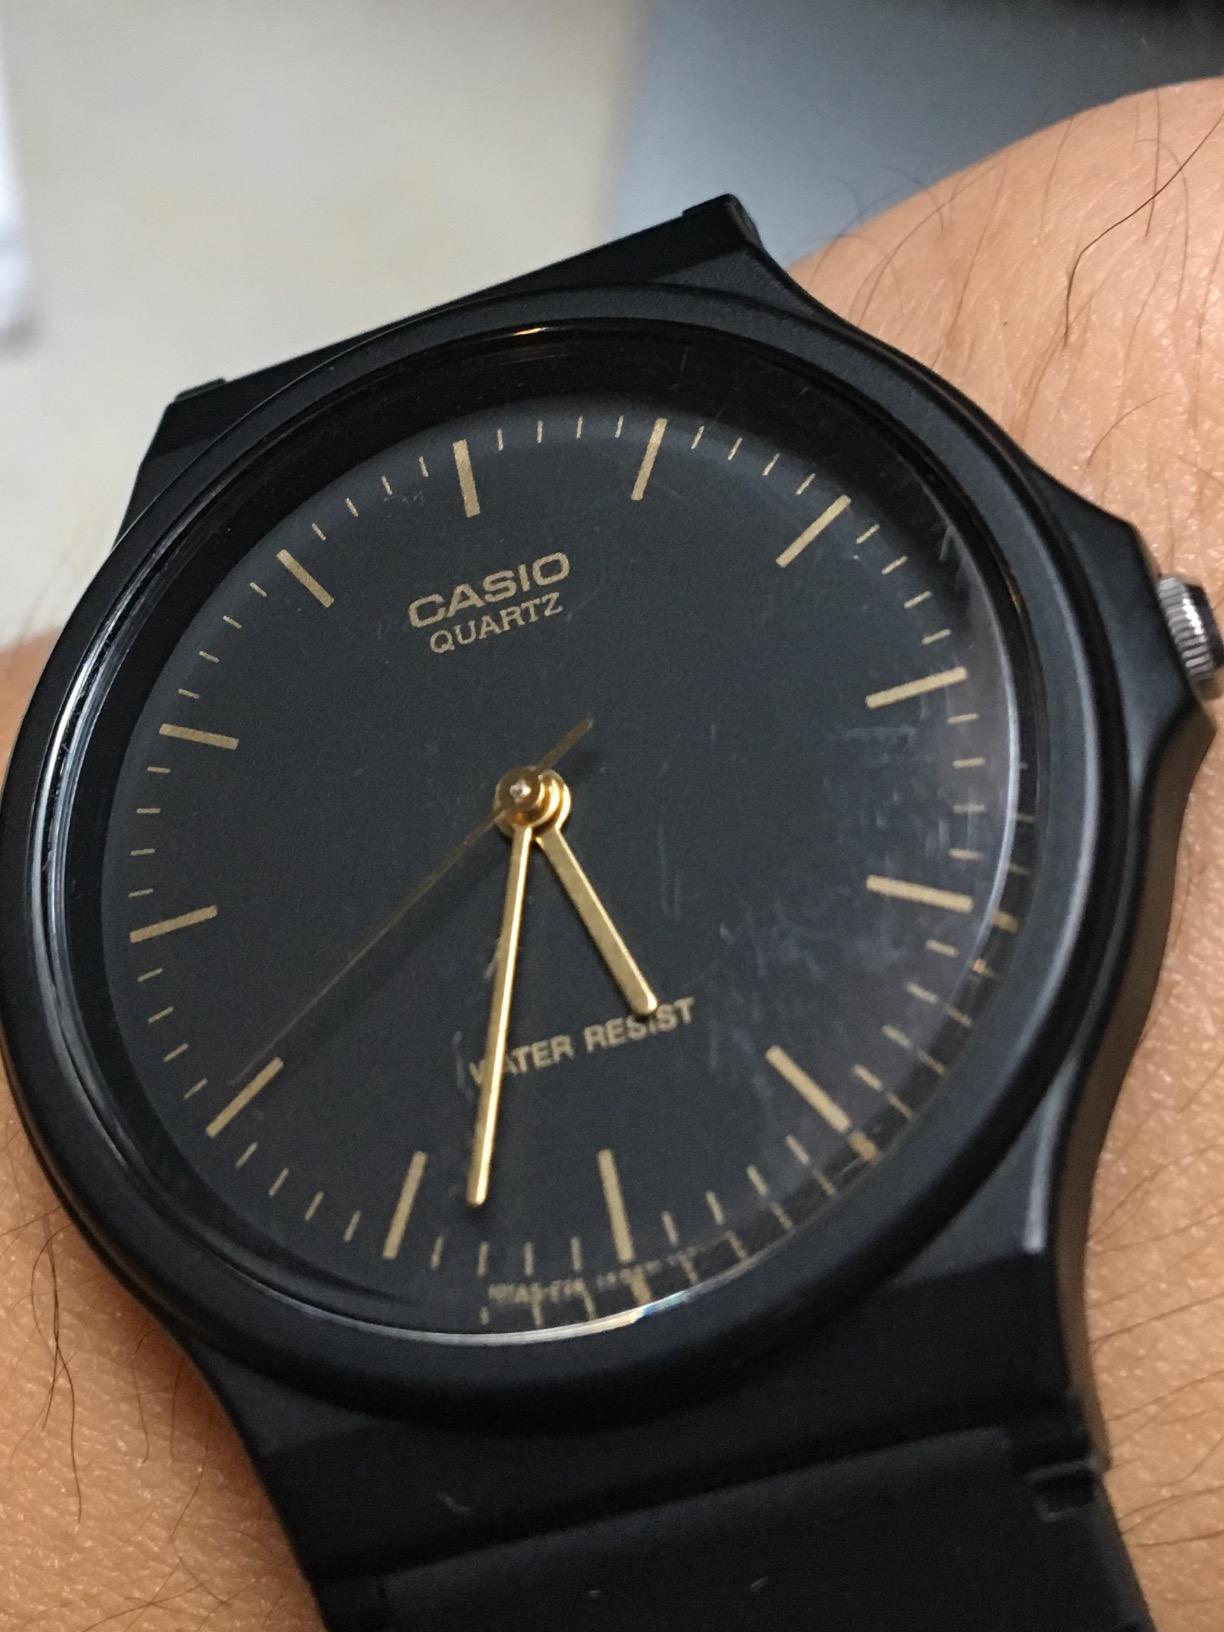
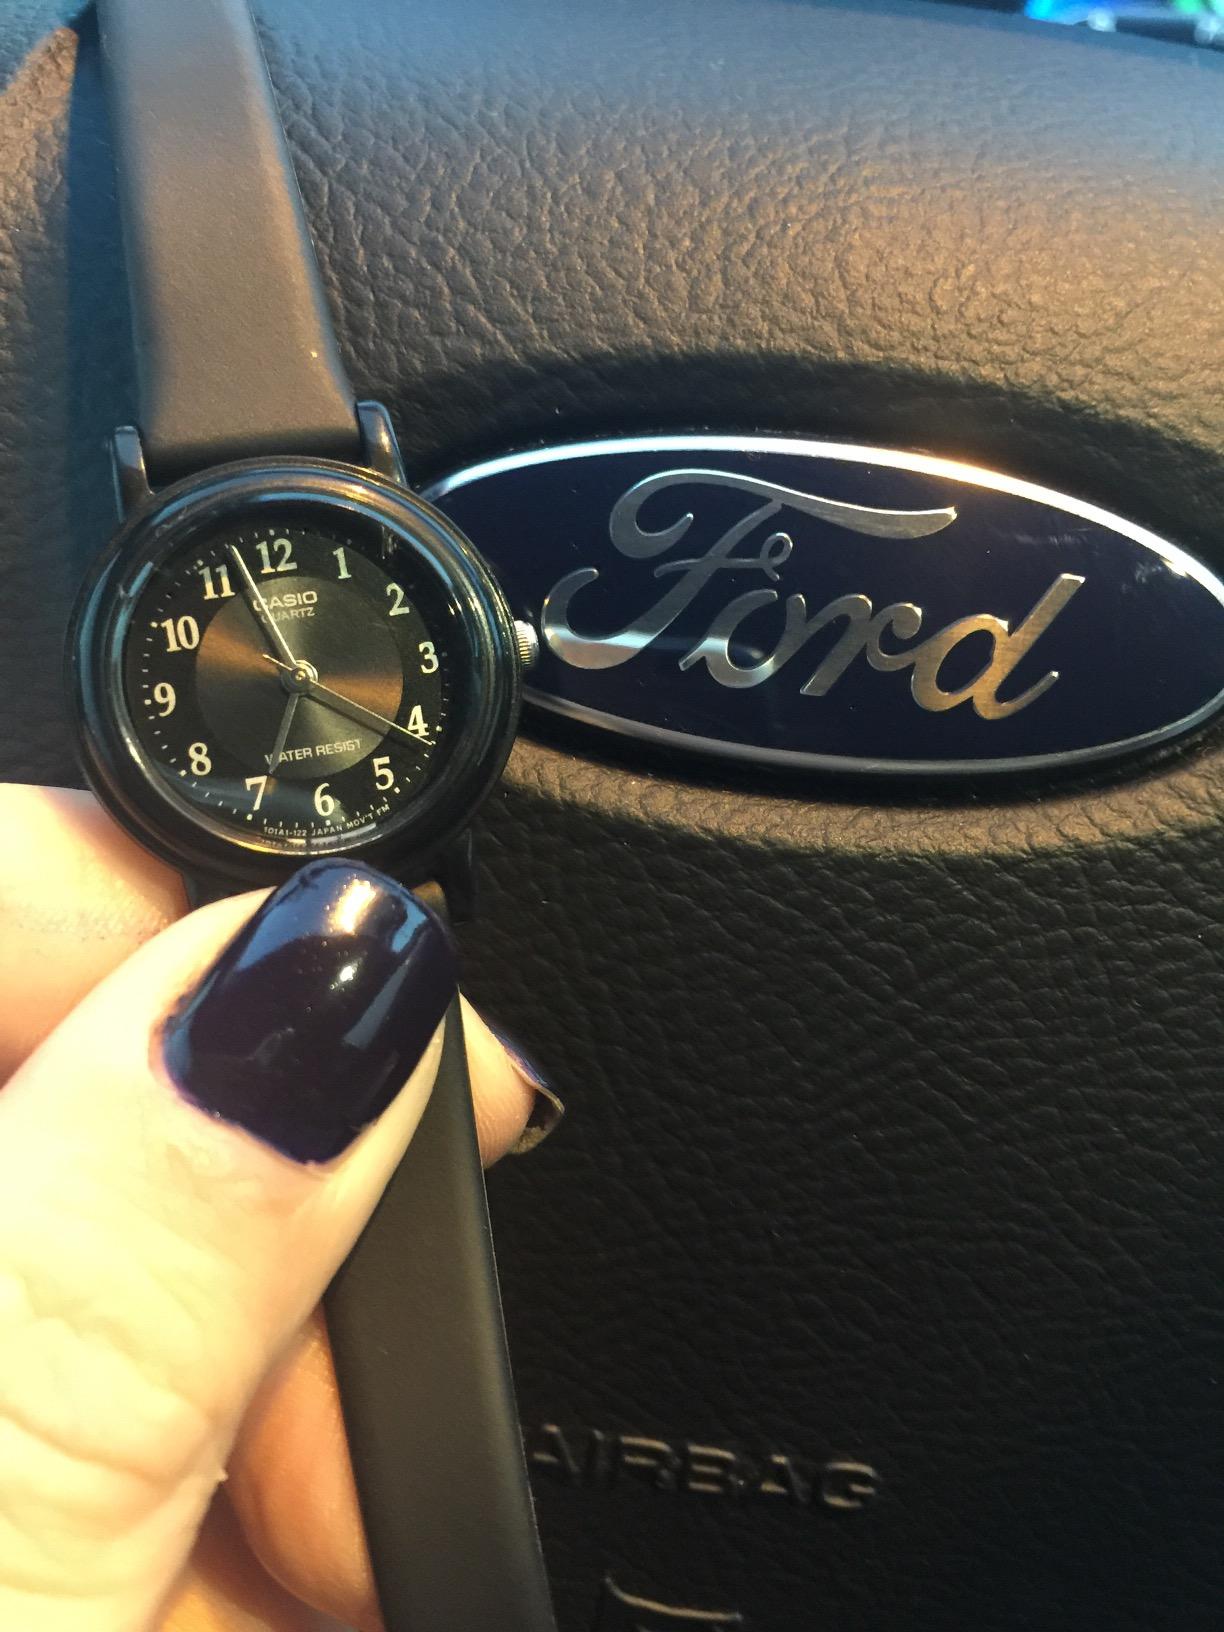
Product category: accessories_watch
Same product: no